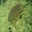
Label: cra